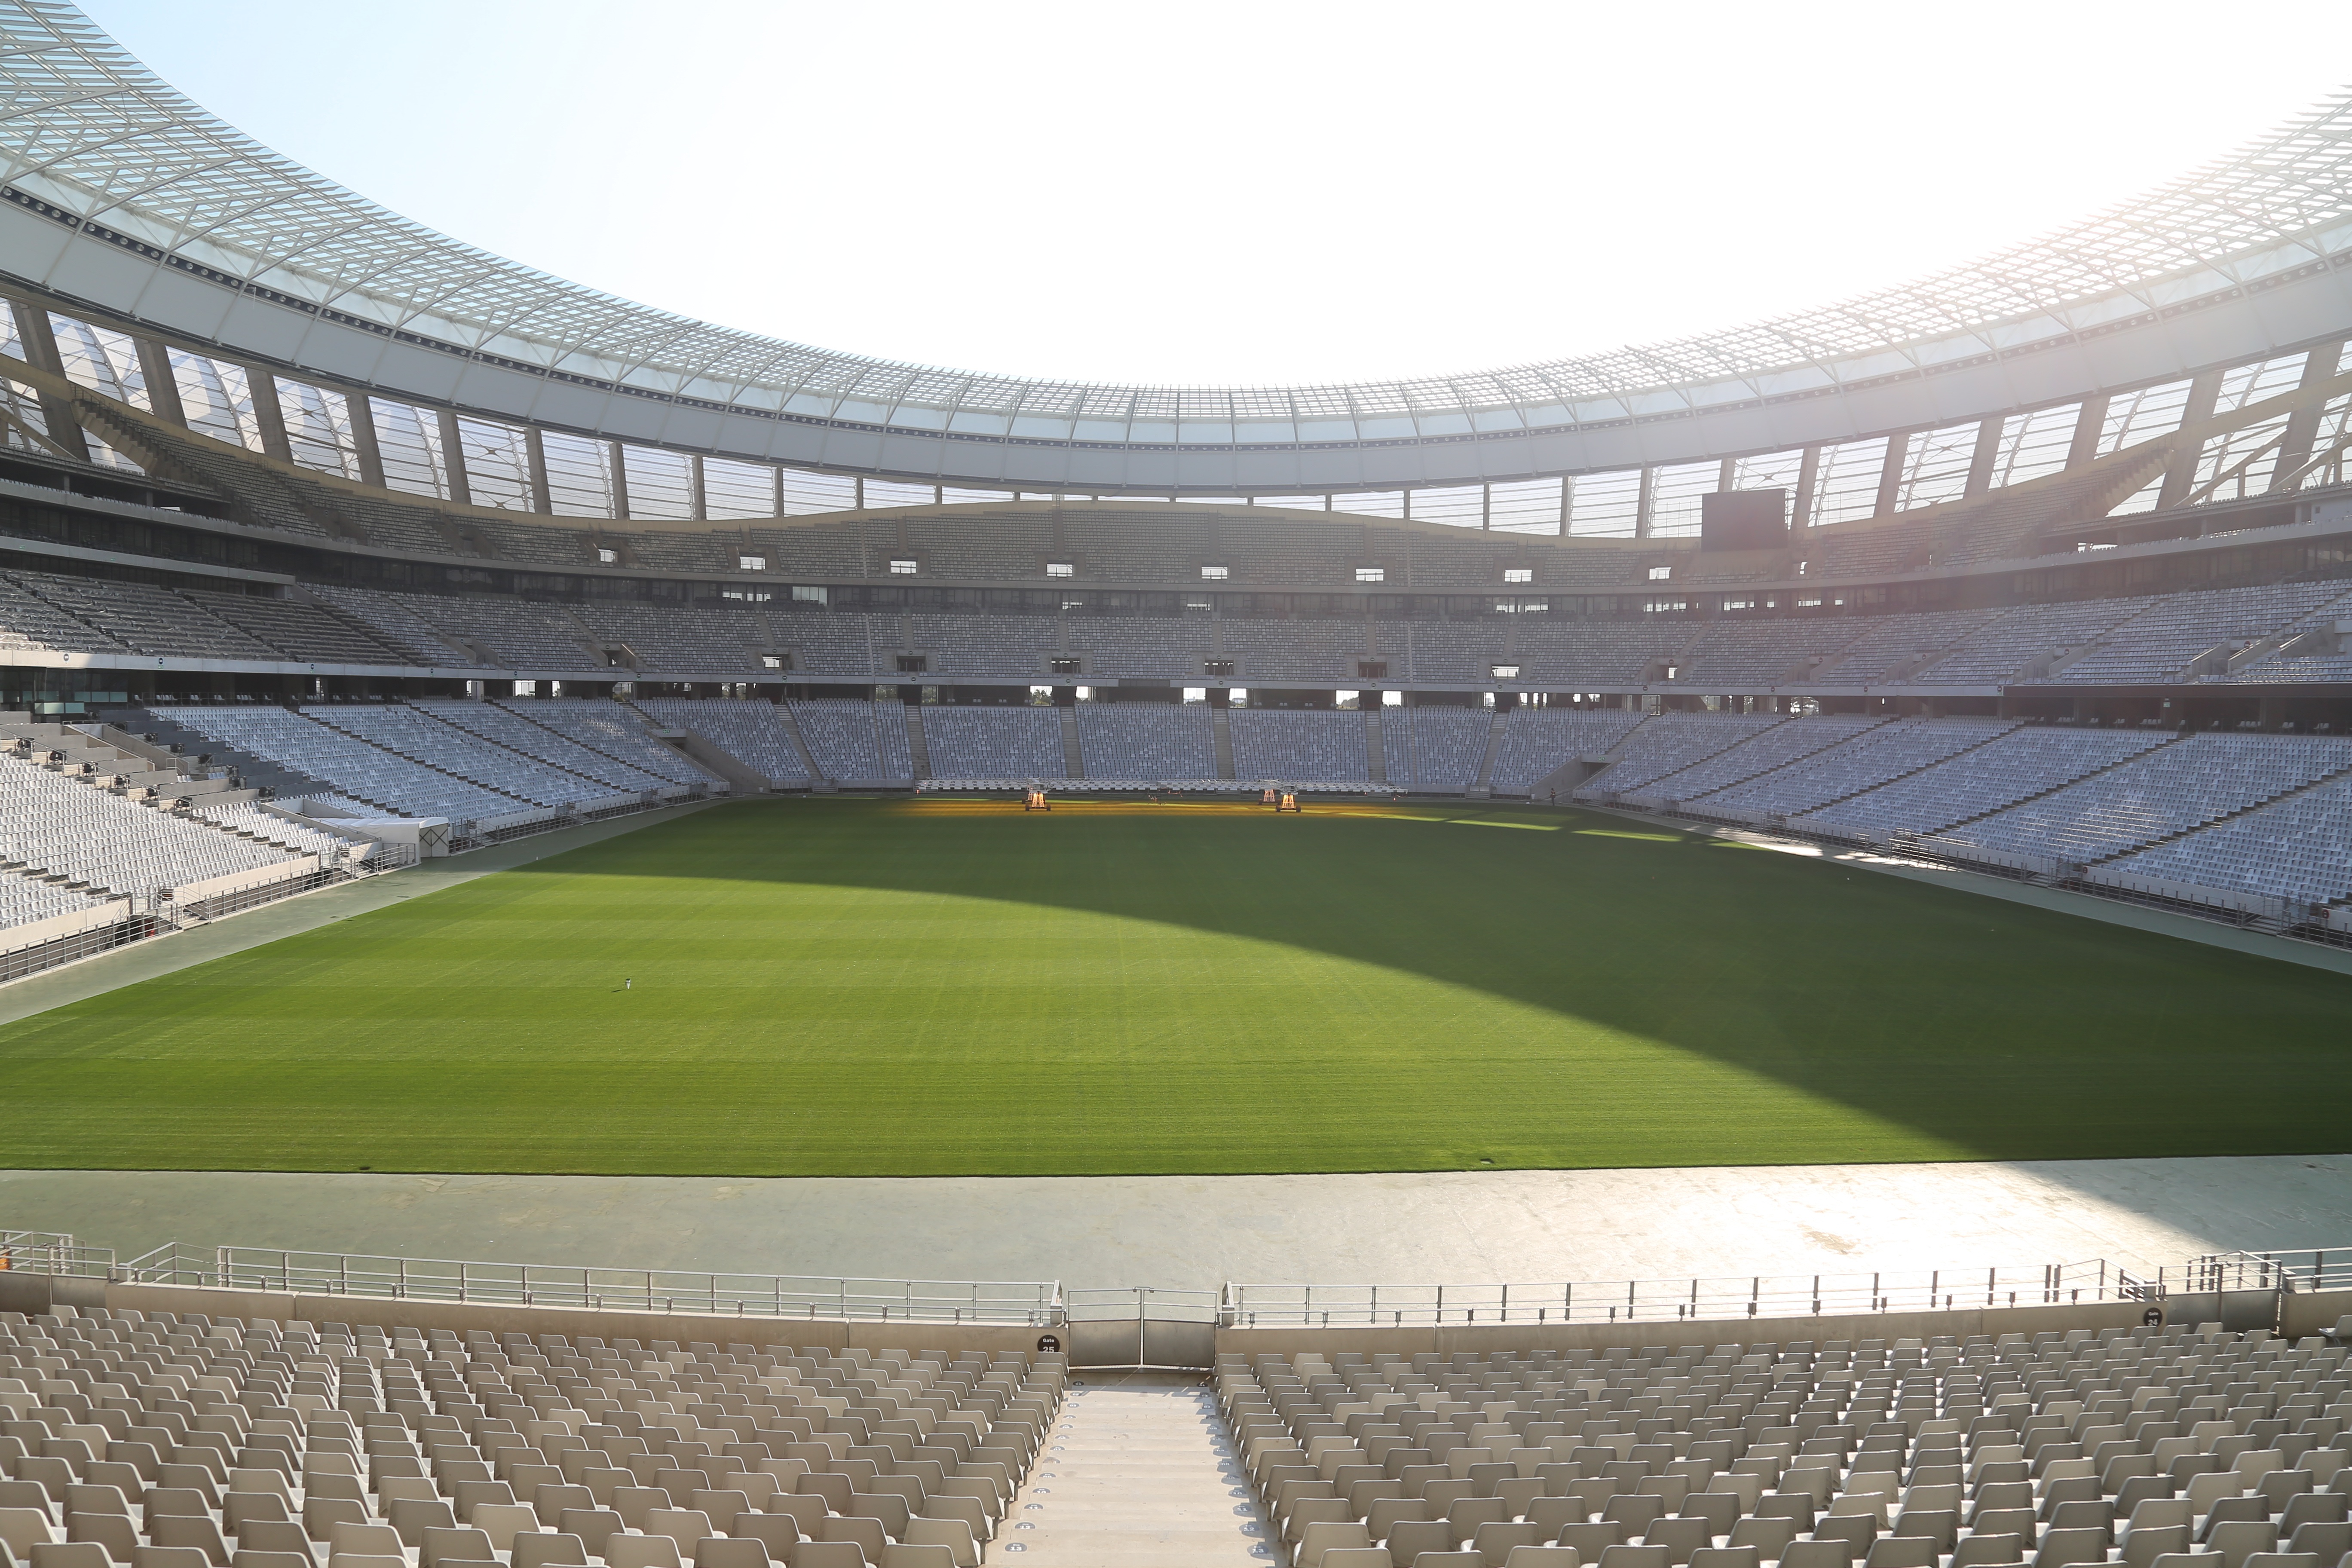
structure, auditorium, stadium, baseball field, grandstand, arena, race track, south africa, football stadium, cape town, baseball park, geographical feature, sport venue, soccer specific stadium